1804 dollar

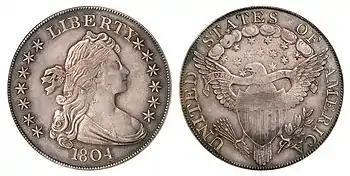
A Class III 1804 dollar

During the nineteenth century, Mint employees produced unauthorized copies of medals and coins, sometimes backdated. Although coin restrikes were created openly at the Philadelphia Mint from the 1830s, the practice became clandestine by the end of the 1850s. In the decades after the first 1804 dollars were produced, collectors became aware of their existence and desired to obtain them. Several were struck at the Mint in 1858. Those coins, which became known as "Class II" 1804 dollars, had plain, unlettered edges, as opposed to standard issue Draped Bust dollars and those struck as diplomatic gifts, all of which had edge lettering applied by the Castaing machine. In 1859, James Ross Snowden unsuccessfully requested permission from the Treasury Secretary to create patterns and restrikes of rare coins for sale to collectors, and in that year, dealers began offering plain edge 1804 dollars to the public. At least three were offered for sale by various dealers in 1859, and coin dealer Ebenezer Locke Mason claimed that he was offered three by Theodore Eckfeldt, a Mint employee and nephew of Adam Eckfeldt (who had died in 1852). After the public became aware that Mint officials had permitted restrikes, there was a minor scandal which resulted in a Congressional investigation and the destruction of outdated coinage dies. The controversy prompted William E. DuBois, Mint Assayer, to try, in 1860, to recall the examples of the 1804 dollar in private hands. According to DuBois, five coins were known to be privately owned, of which four were recovered. He stated that three were destroyed in his presence, and one was added to the Mint's coin cabinet (of which he was curator, and which is today the National Numismatic Collection), where it remains today. The coin, which is the sole known Class II specimen in existence, was struck over an 1857 Swiss shooting thaler minted for the federal shooting festival held in Bern. The fifth coin, alluded to by DuBois, is not currently accounted for, although its edge may have been lettered after its recovery in an attempt to pass it as an original. Coins with added lettering are known as "Class III" 1804 dollars. The obverse coinage die used to strike the Class II and Class III 1804 dollars was deposited in safekeeping in 1860, and the reverse die was destroyed in that year. The obverse die was defaced in 1869.